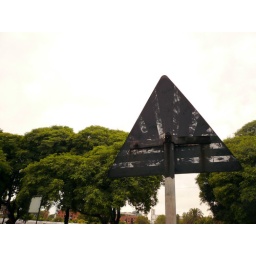
All street signs in Buenos Aires have this cool sunburst pattern on the back side.